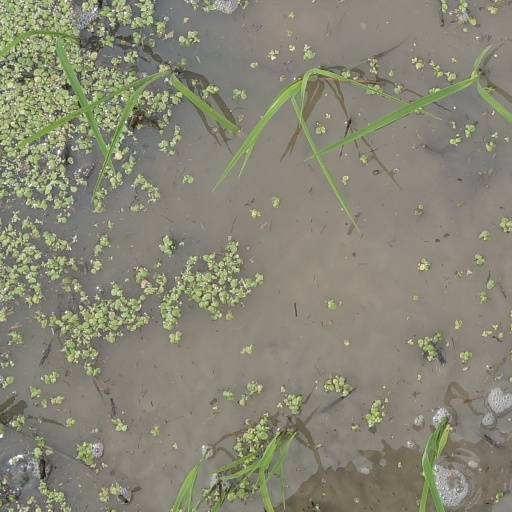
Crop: rice